Daughters of Mary, Mother of Our Savior

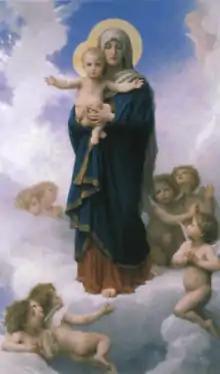
"Notre Dame des Anges" by William-Adolphe Bouguereau, 1889.

In February 2009, the congregation filed a lawsuit in the New York Supreme Court against Albany, New York-based art appraiser, Mark LaSalle, and Santa Fe, New Mexico-based art dealer, Mark Zaplin, for fraud over the sale of an artwork which the congregation sold to them. The congregation claimed the two colluded to defraud them of $1.75 million they believed they could have obtained through the sale of "Notre Dame des Anges", an 1889 artwork by William-Adolphe Bouguereau that depicts Mary, mother of Jesus, standing in clouds with the Infant Jesus surrounded by angels. Represented by New York City attorney Bruce Goldstone, the congregation claimed in their lawsuit the two had committed fraud "intentionally", "deliberately", and "maliciously" against them.